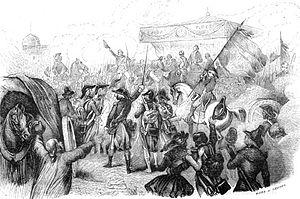
citoyens appliquer pour à un volontaire